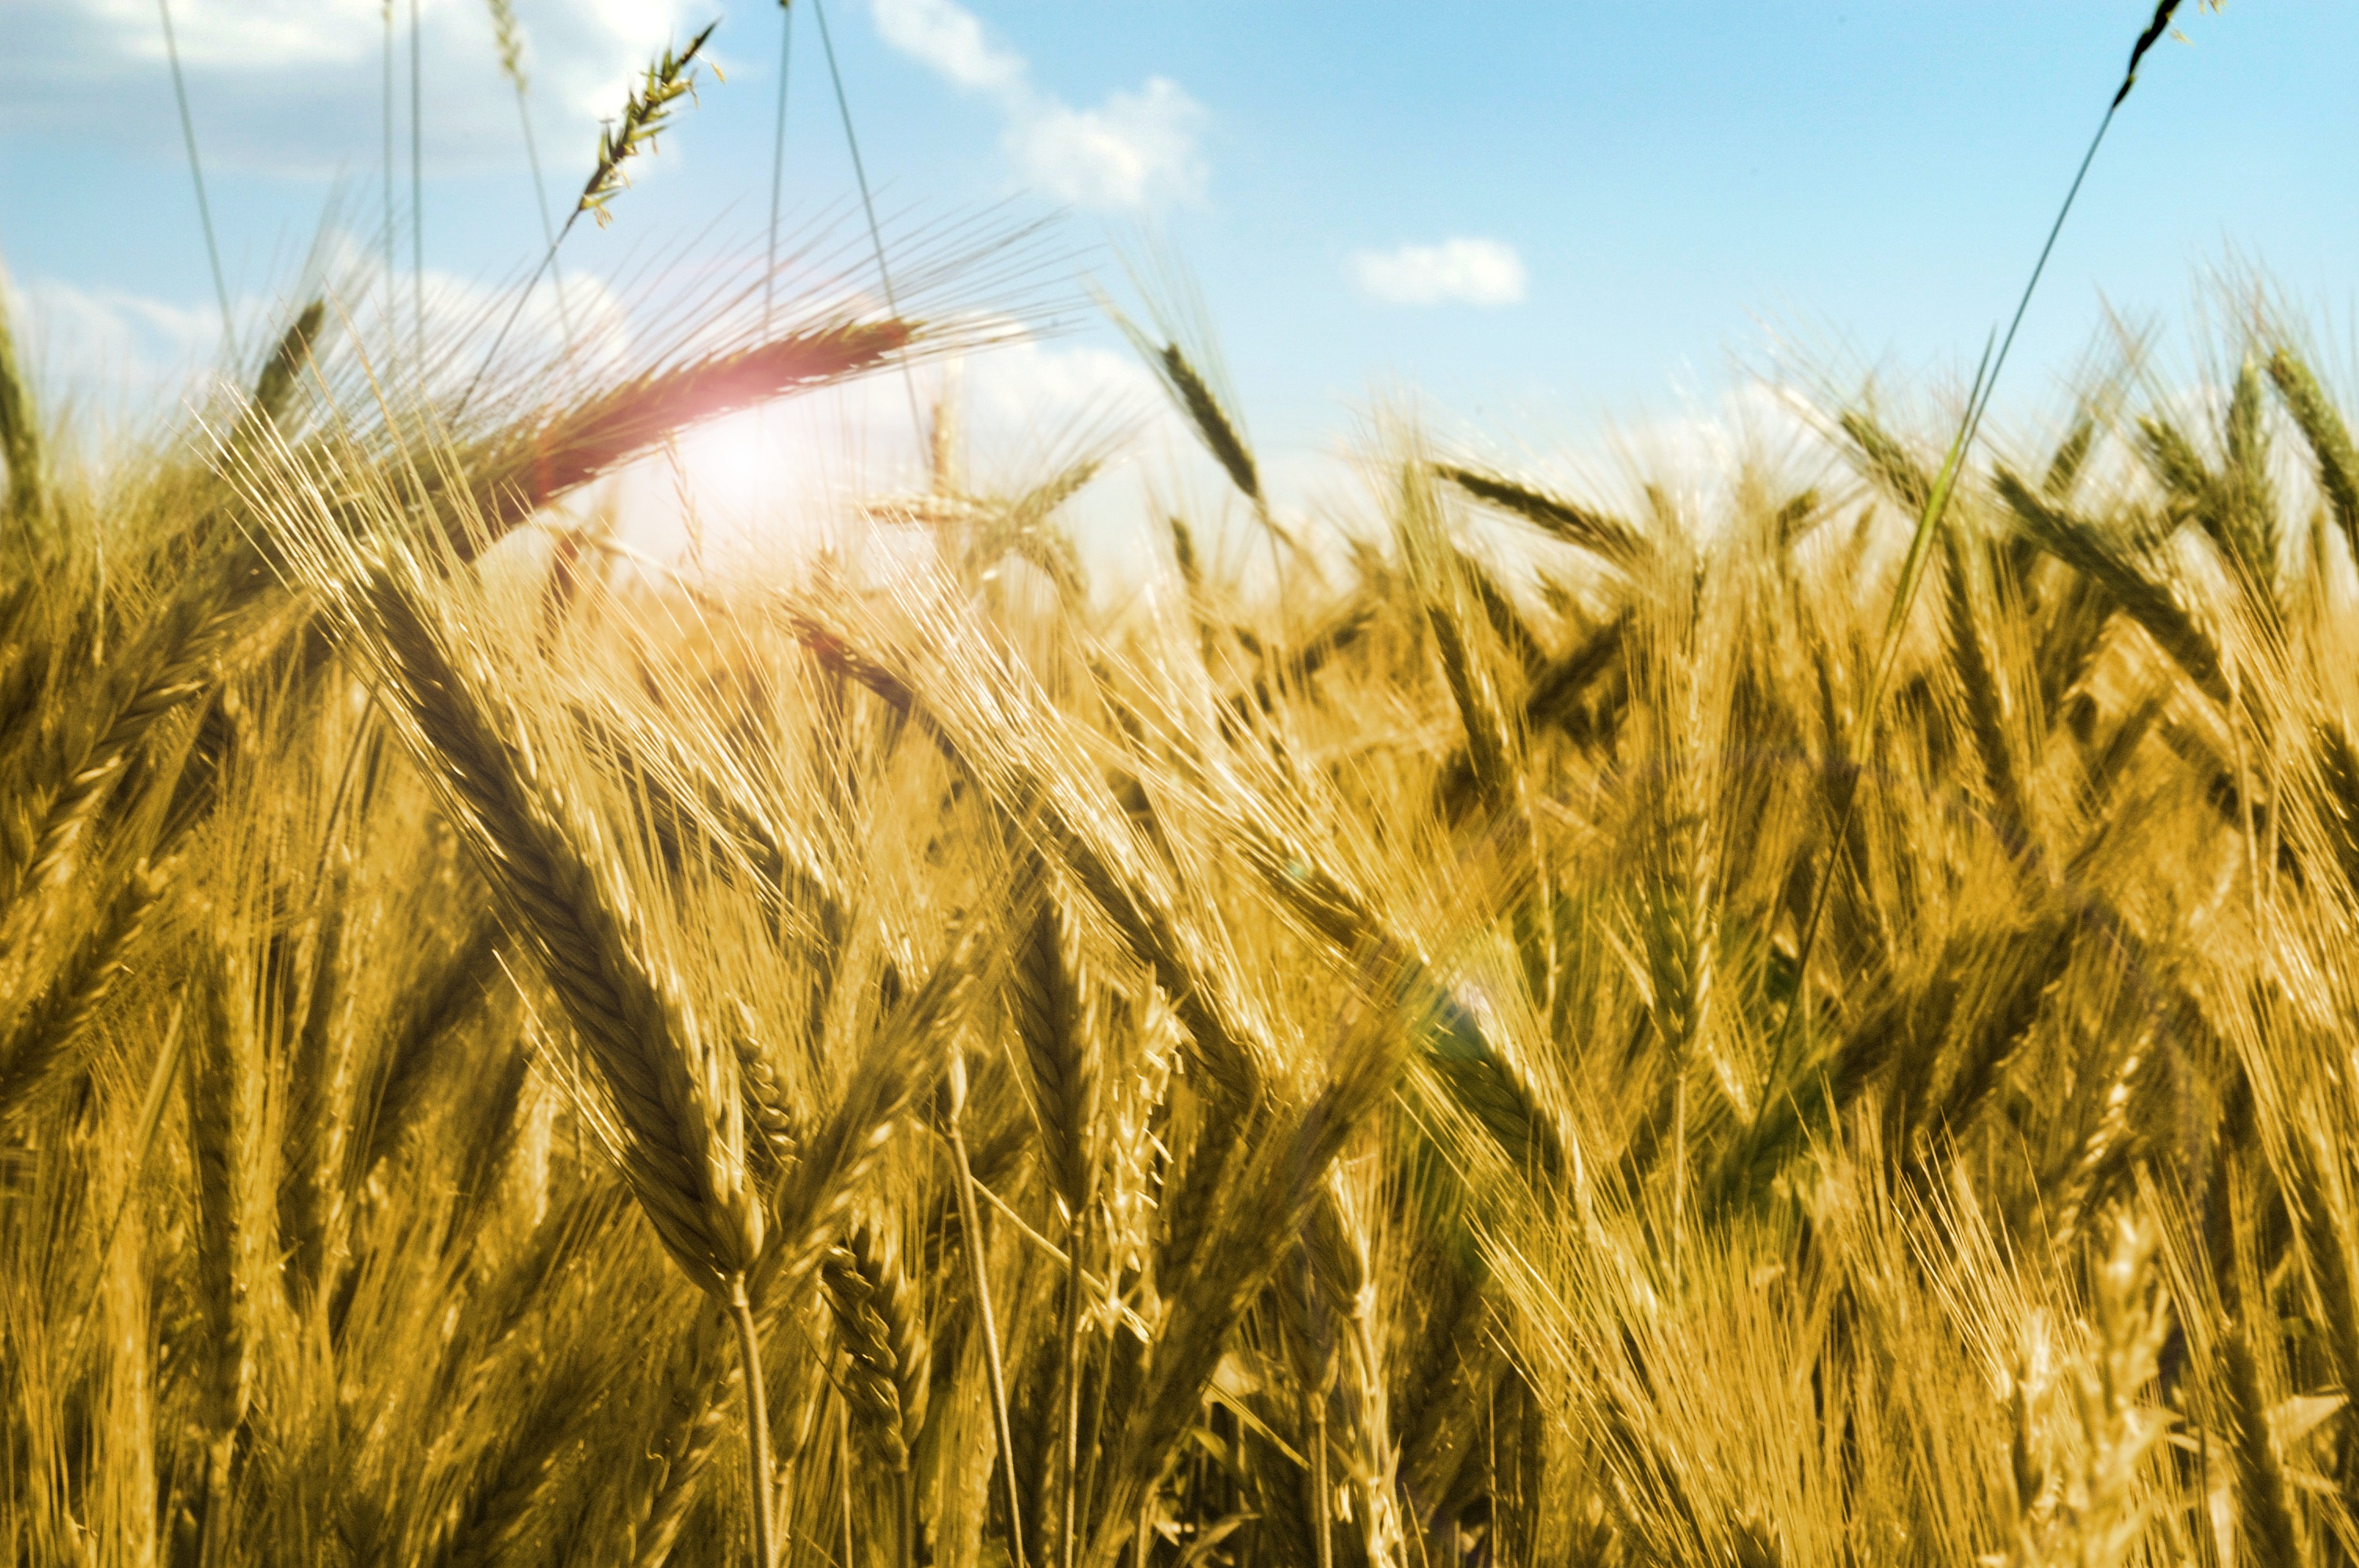
landscape, grass, plant, field, barley, wheat, summer, village, food, harvest, crop, corn, agriculture, cereal, farmer, fields, straw, rye, cereals, flour, grains, flowering plant, the stem, commodity, the cultivation of, emmer, k os, triticale, grass family, land plant, food grain, einkorn wheat